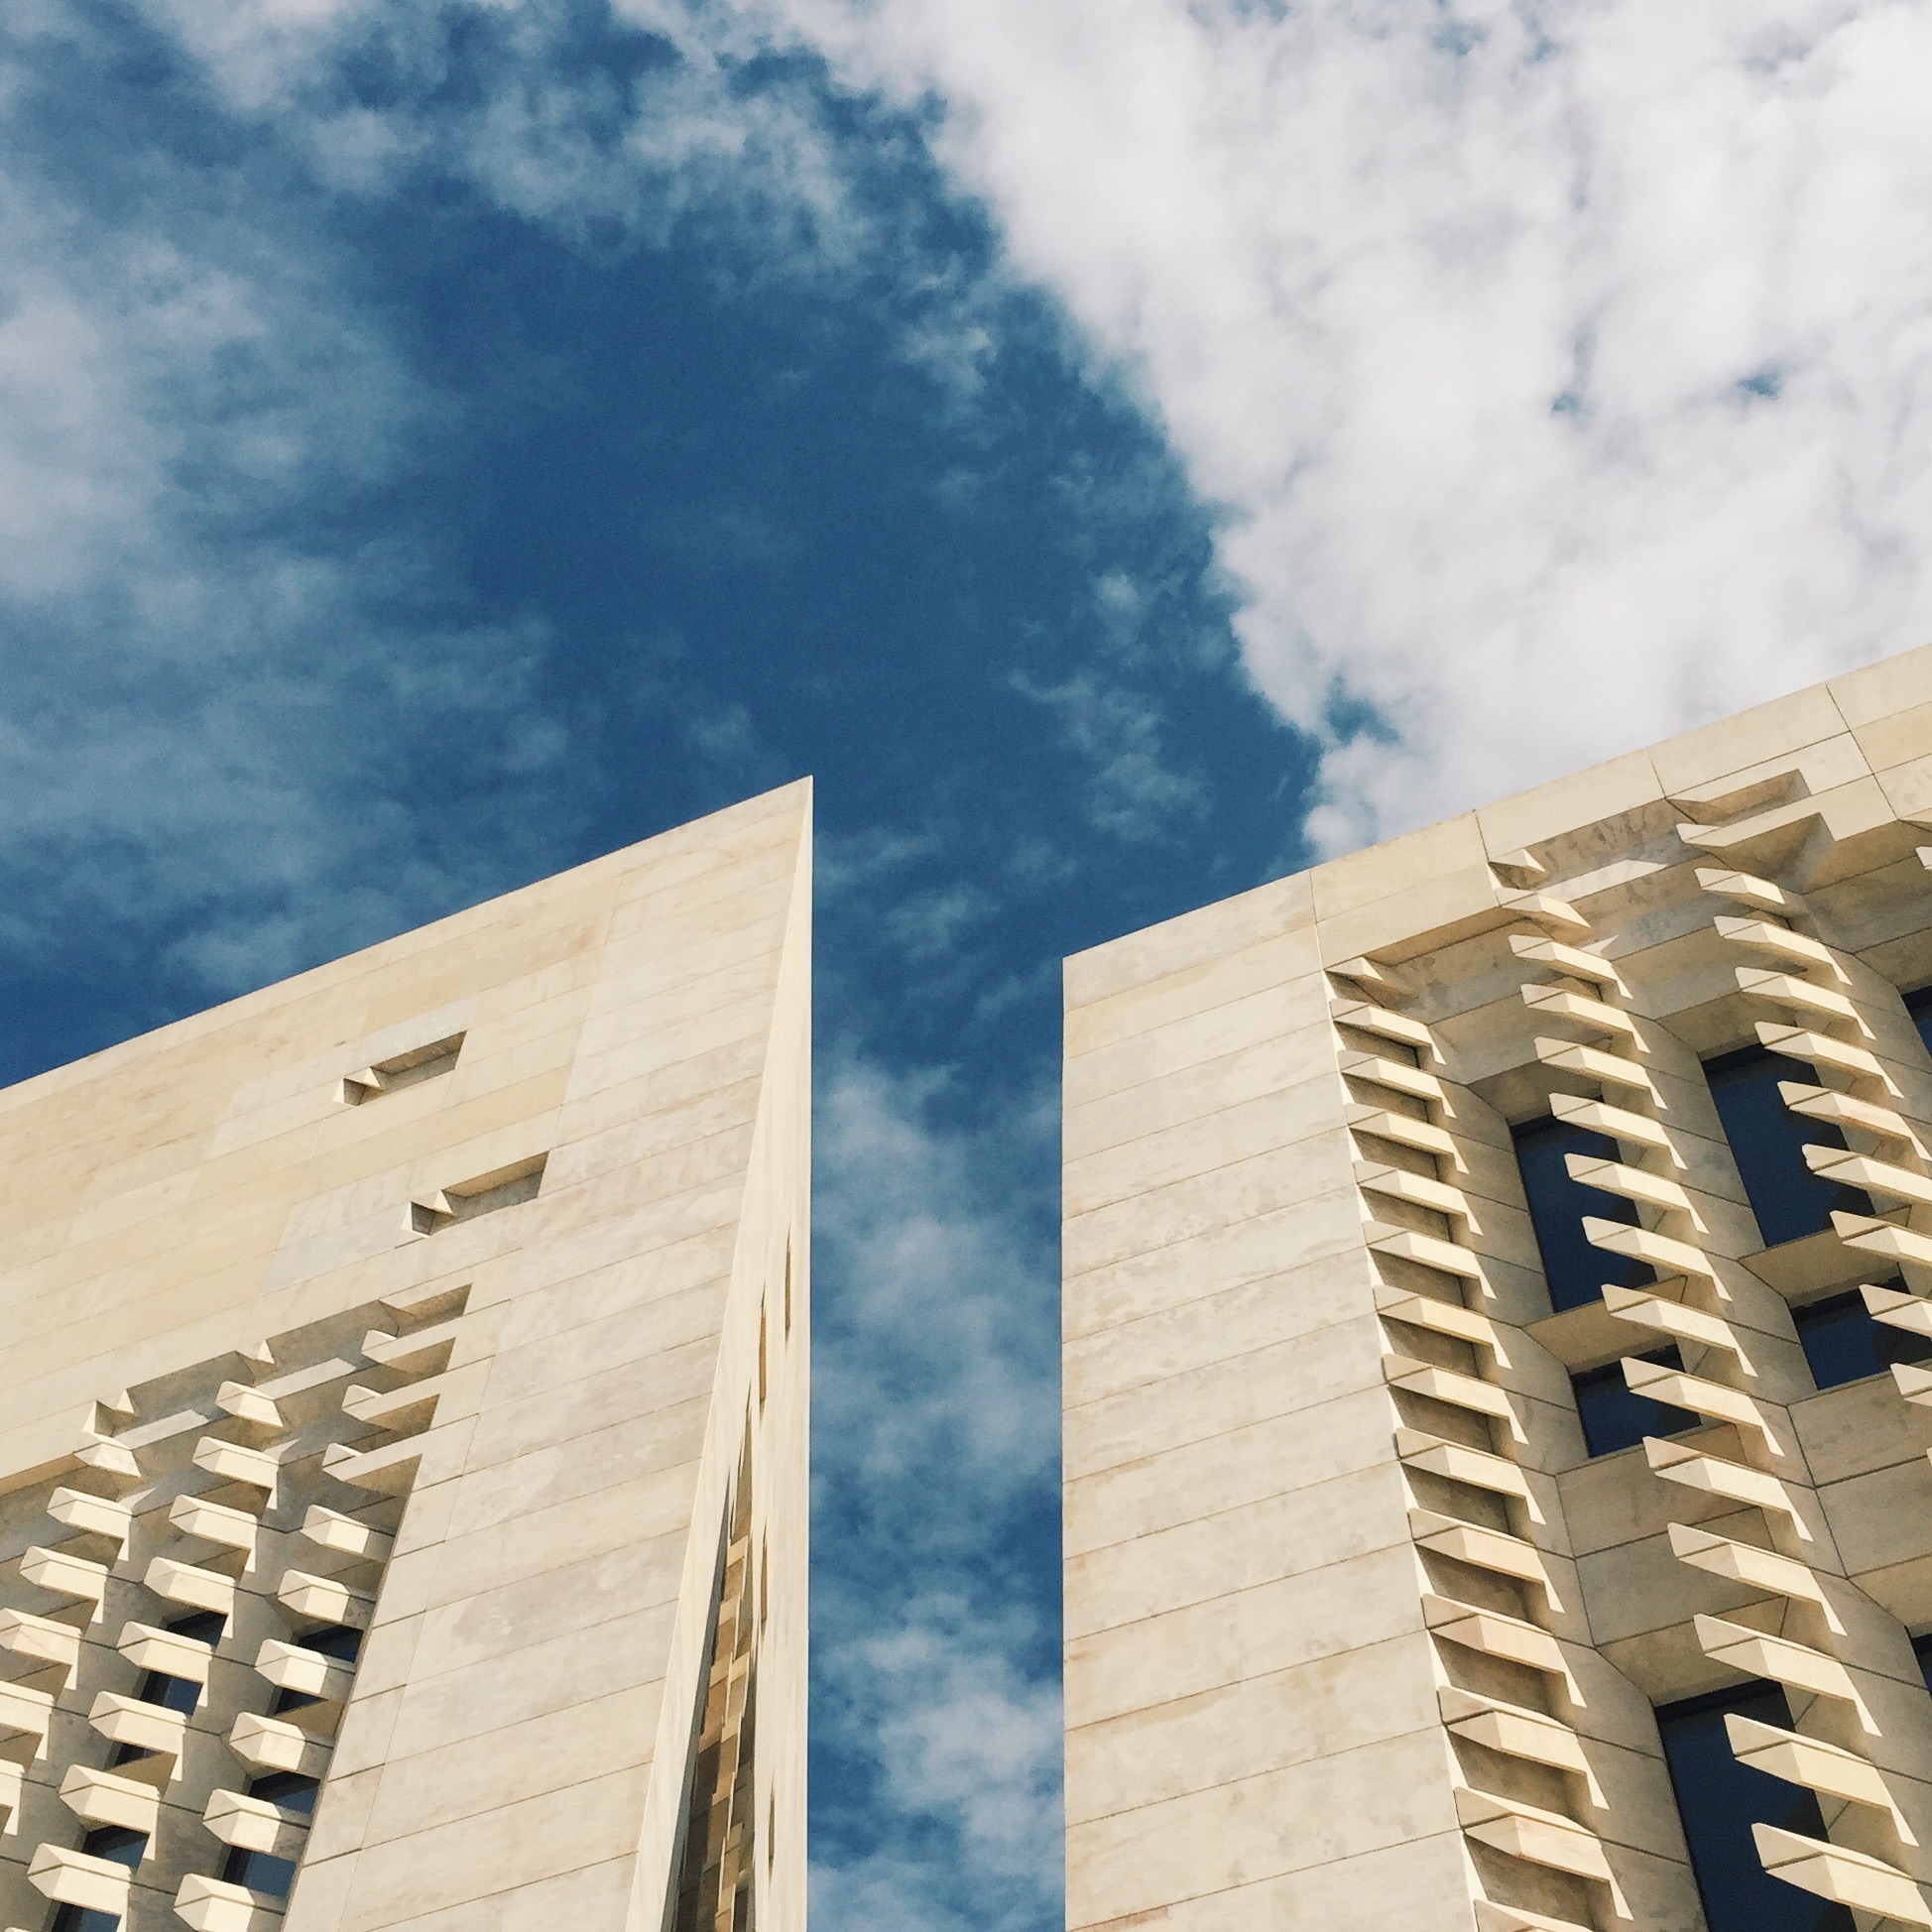
architecture, sky, skyscraper, line, tower, color, landmark, facade, blue, professional, tower block, shape, urban area